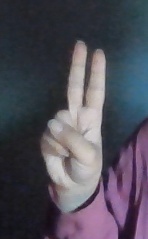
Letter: taa